Bryn Arw

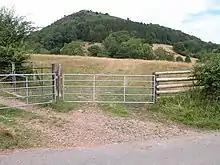
Bryn Arw

Bryn Arw is a hill in the Black Mountains of the Brecon Beacons National Park in Monmouthshire, south Wales. It lies 4 km north of the town of Abergavenny and 1.5 miles west of the village of Llanvihangel Crucorney. Its summit at 384m (1260 feet) above sea level is the more northerly of two tops which lie on the crest of a slightly arcuate north-south ridge which drops away to the south at first gently and then sharply. The hill is isolated from the main mass of the range by the valleys of Cwm Coed-y-cerig to the north and by Cwm Brynarw to the west. It is a Marilyn.